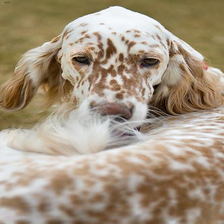
Species: dog
Breed: english setter